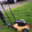
Label: lawn_mower